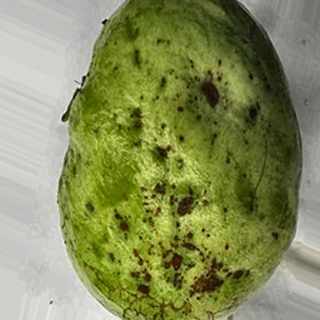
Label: guava_anthracnose